Sereno W. Graves House

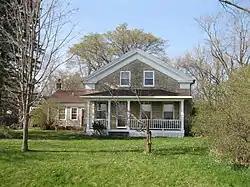
Sereno W. Graves House

Sereno W. Graves would become a member of the Wisconsin State Assembly. The house was listed on the National Register of Historic Places in 1982 and on the State Register of Historic Places in 1989.